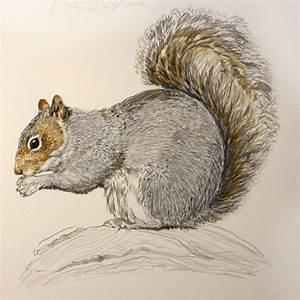
squirrel